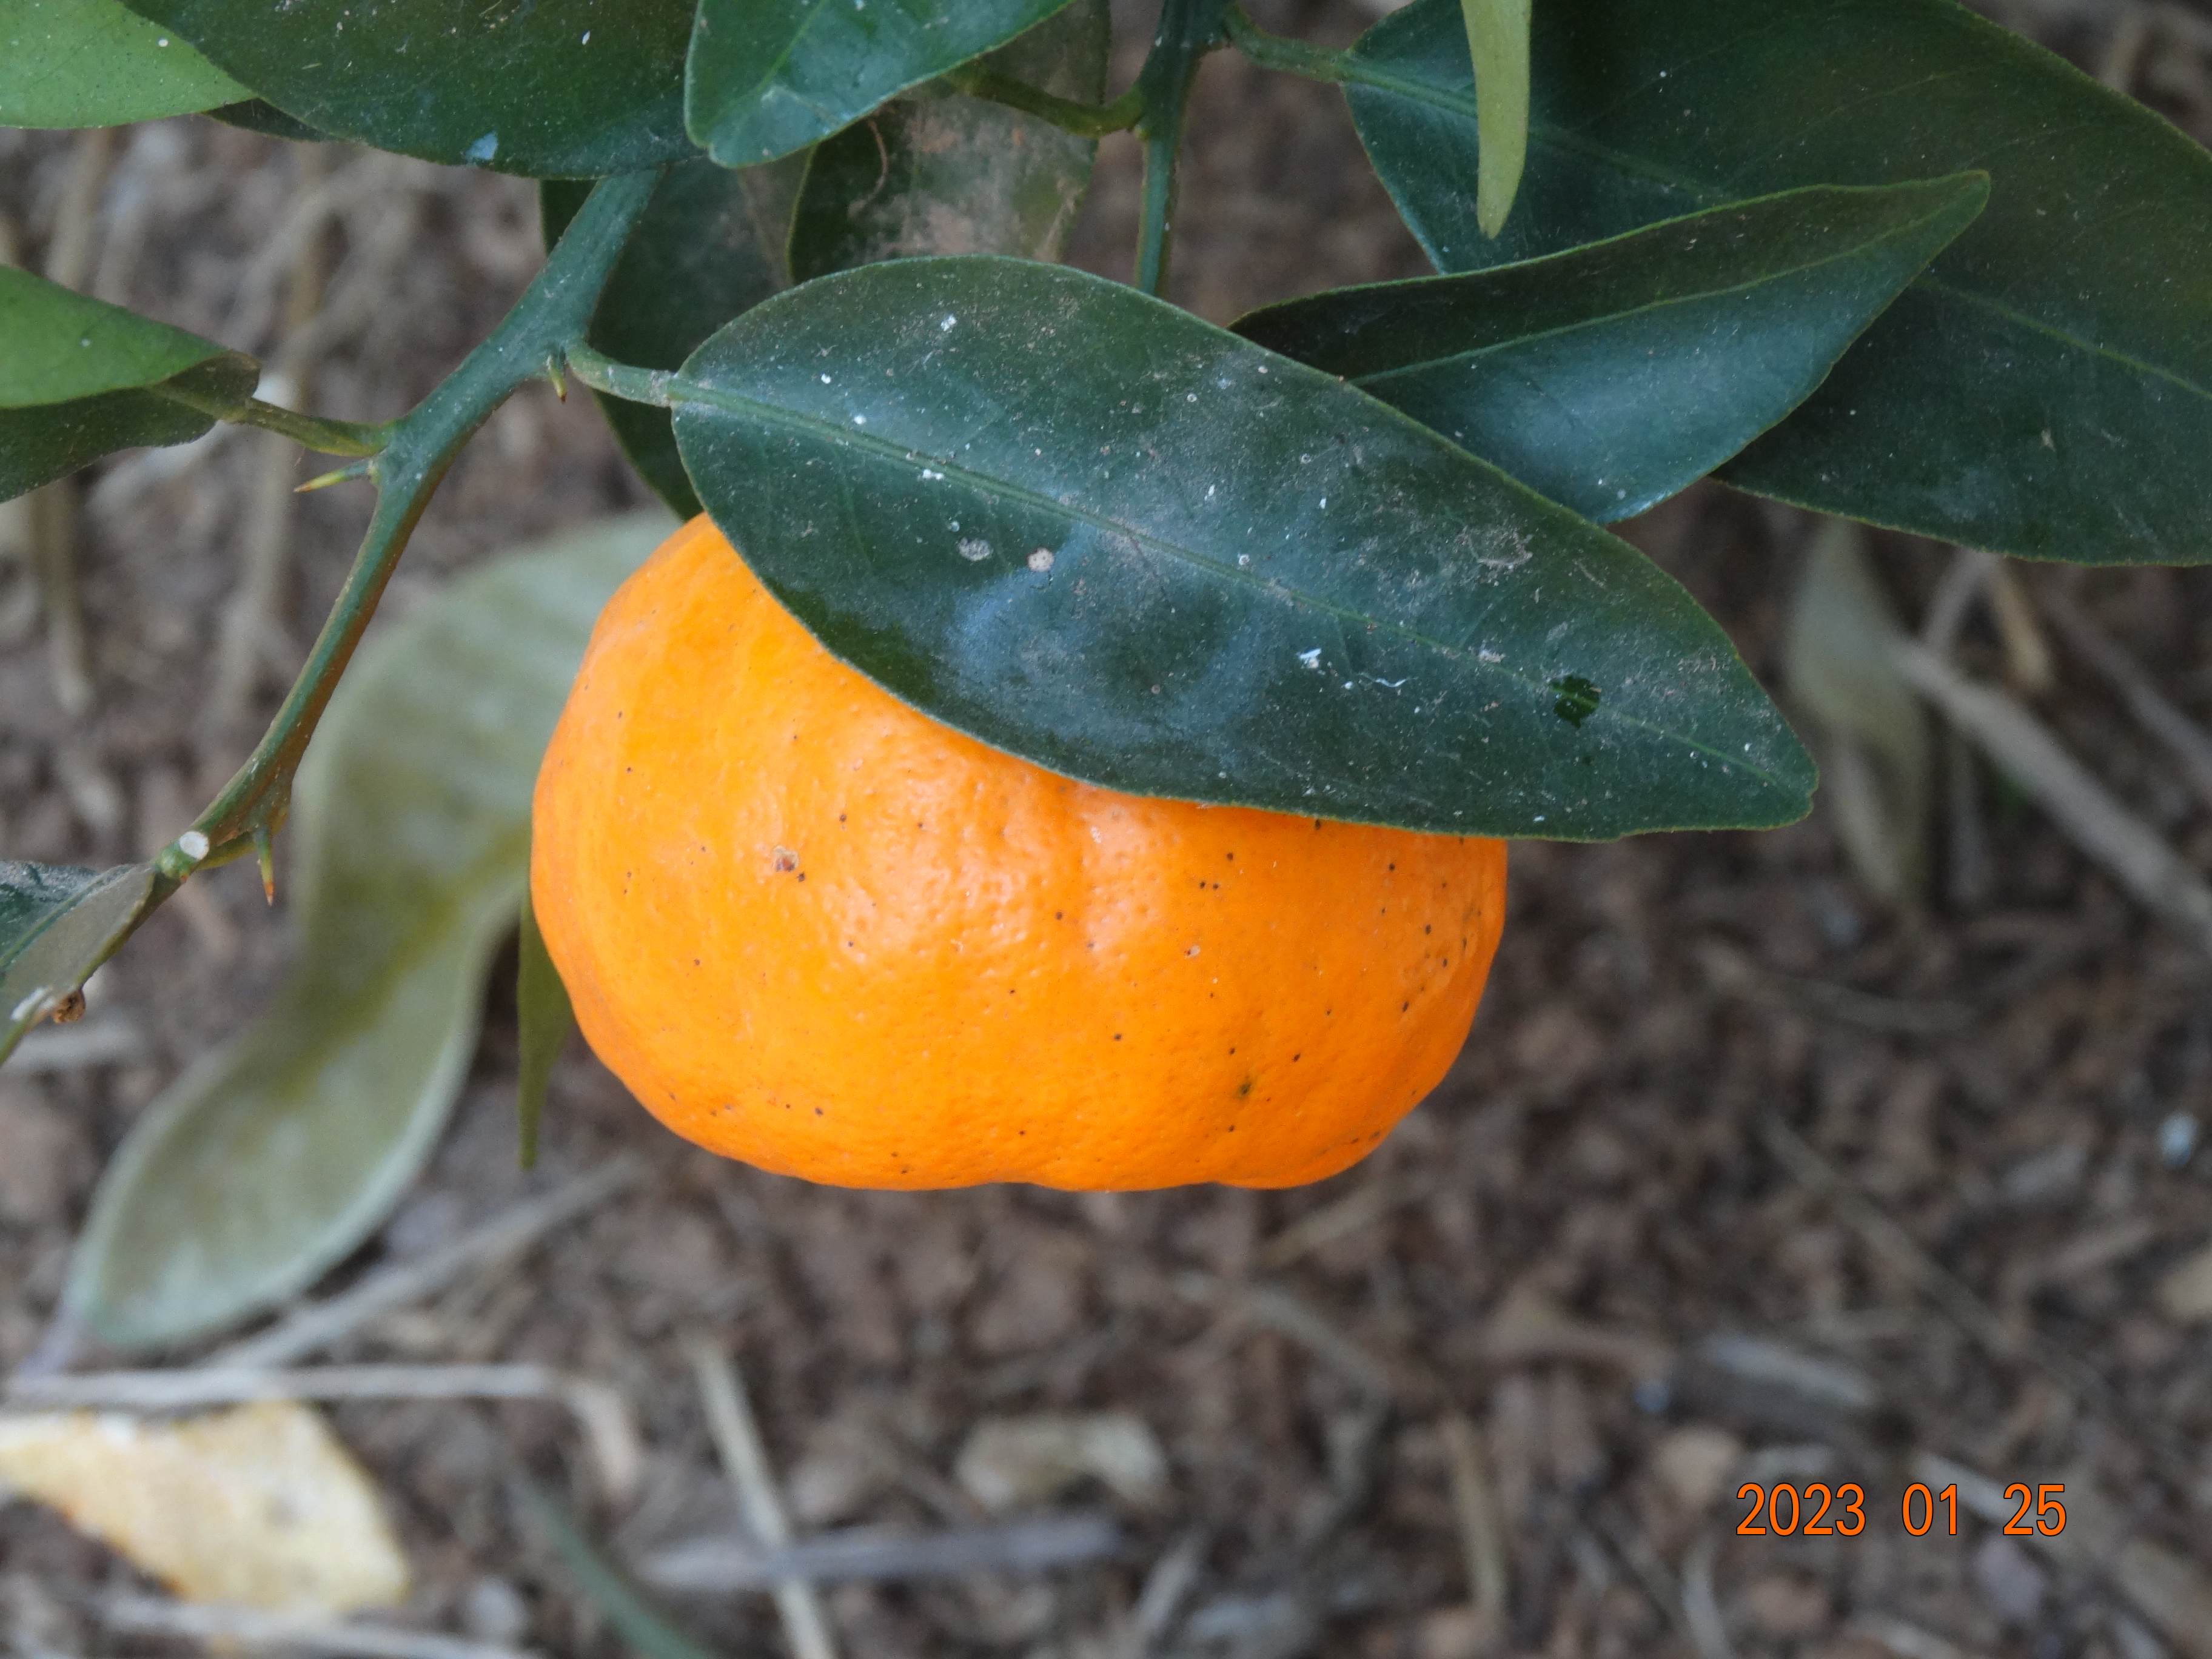
Citrus fruit variety: ponkan